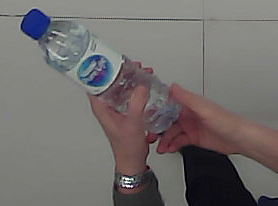
Product: nestle_water